Hari Budha Magar

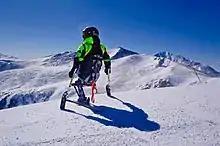
Hari Budha Magar skiing in Colorado. (Photo: Gary Humphrey)

While he was serving with the British Army in Afghanistan in 2010, Magar stepped on an improvised explosive device (IED). Ultimately, he lost his legs, both above the knee, and sustained a variety of other injuries.